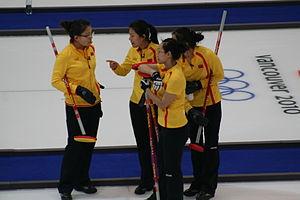
L'équipe de Chine de curling est la sélection qui représente la Chine dans les compétitions internationales de curling.